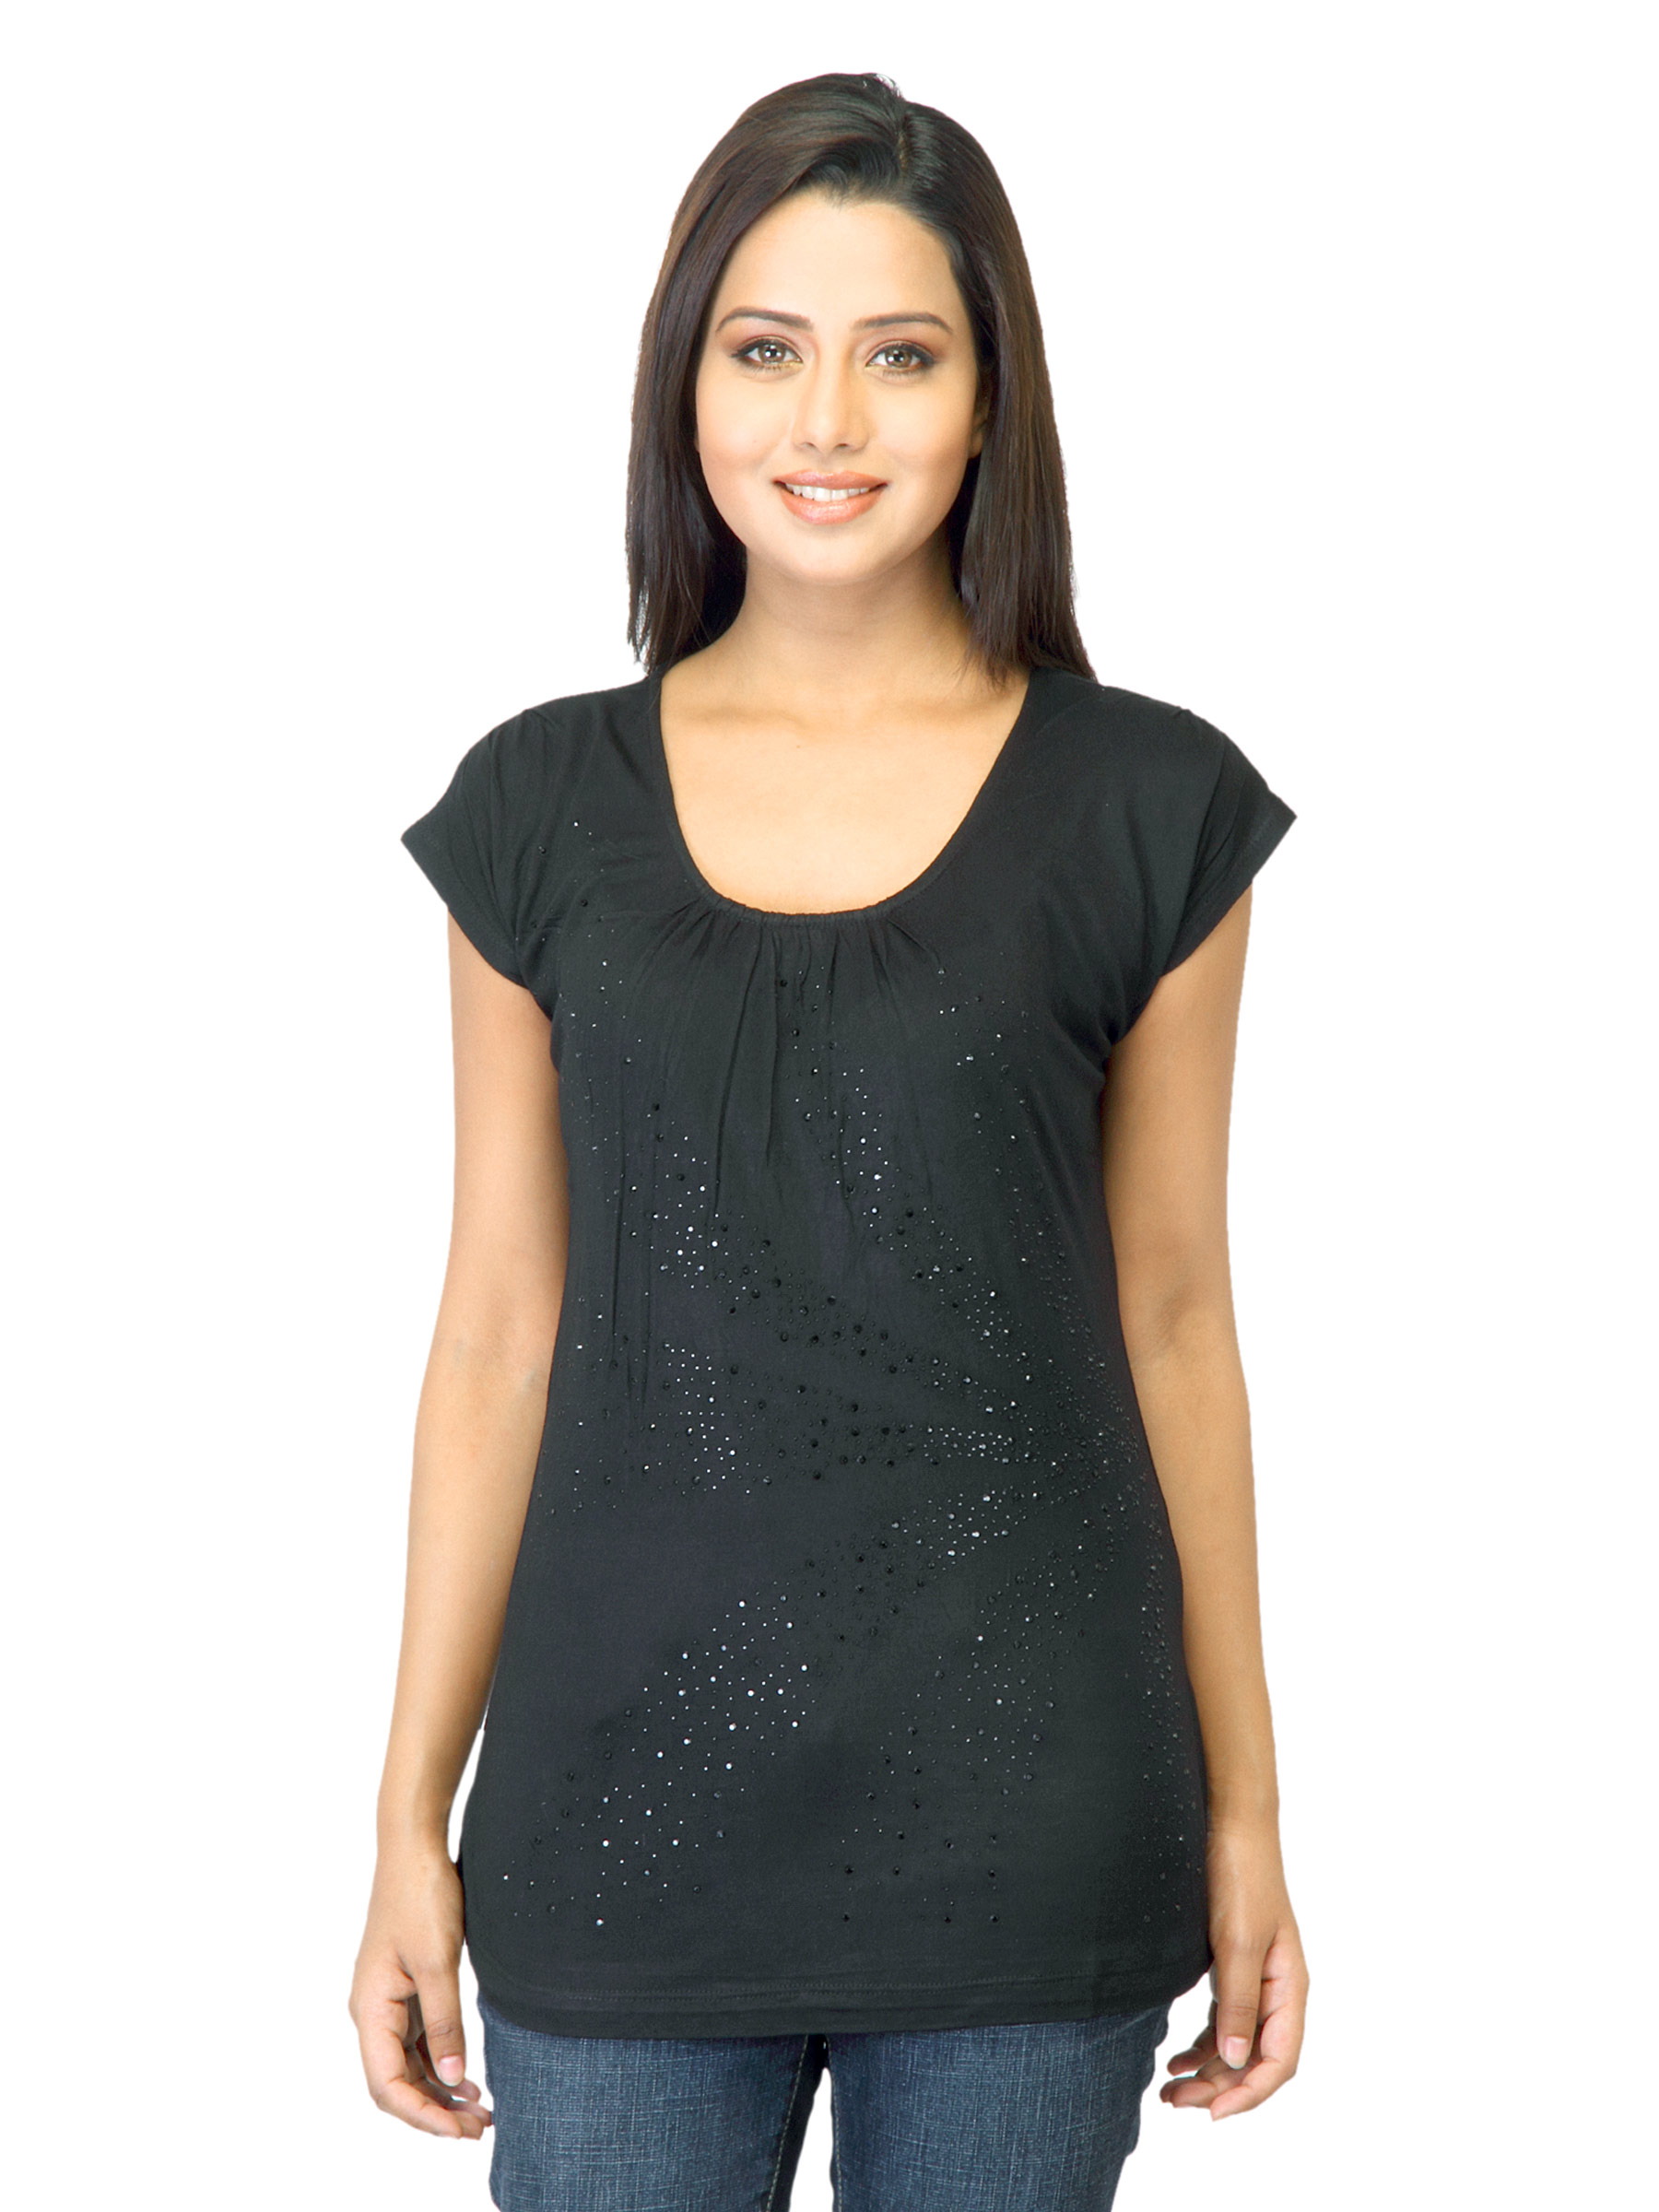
Jealous 21 Women Black Top
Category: Apparel / Topwear / Tops
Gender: Women
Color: Black
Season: Summer 2012
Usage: Casual